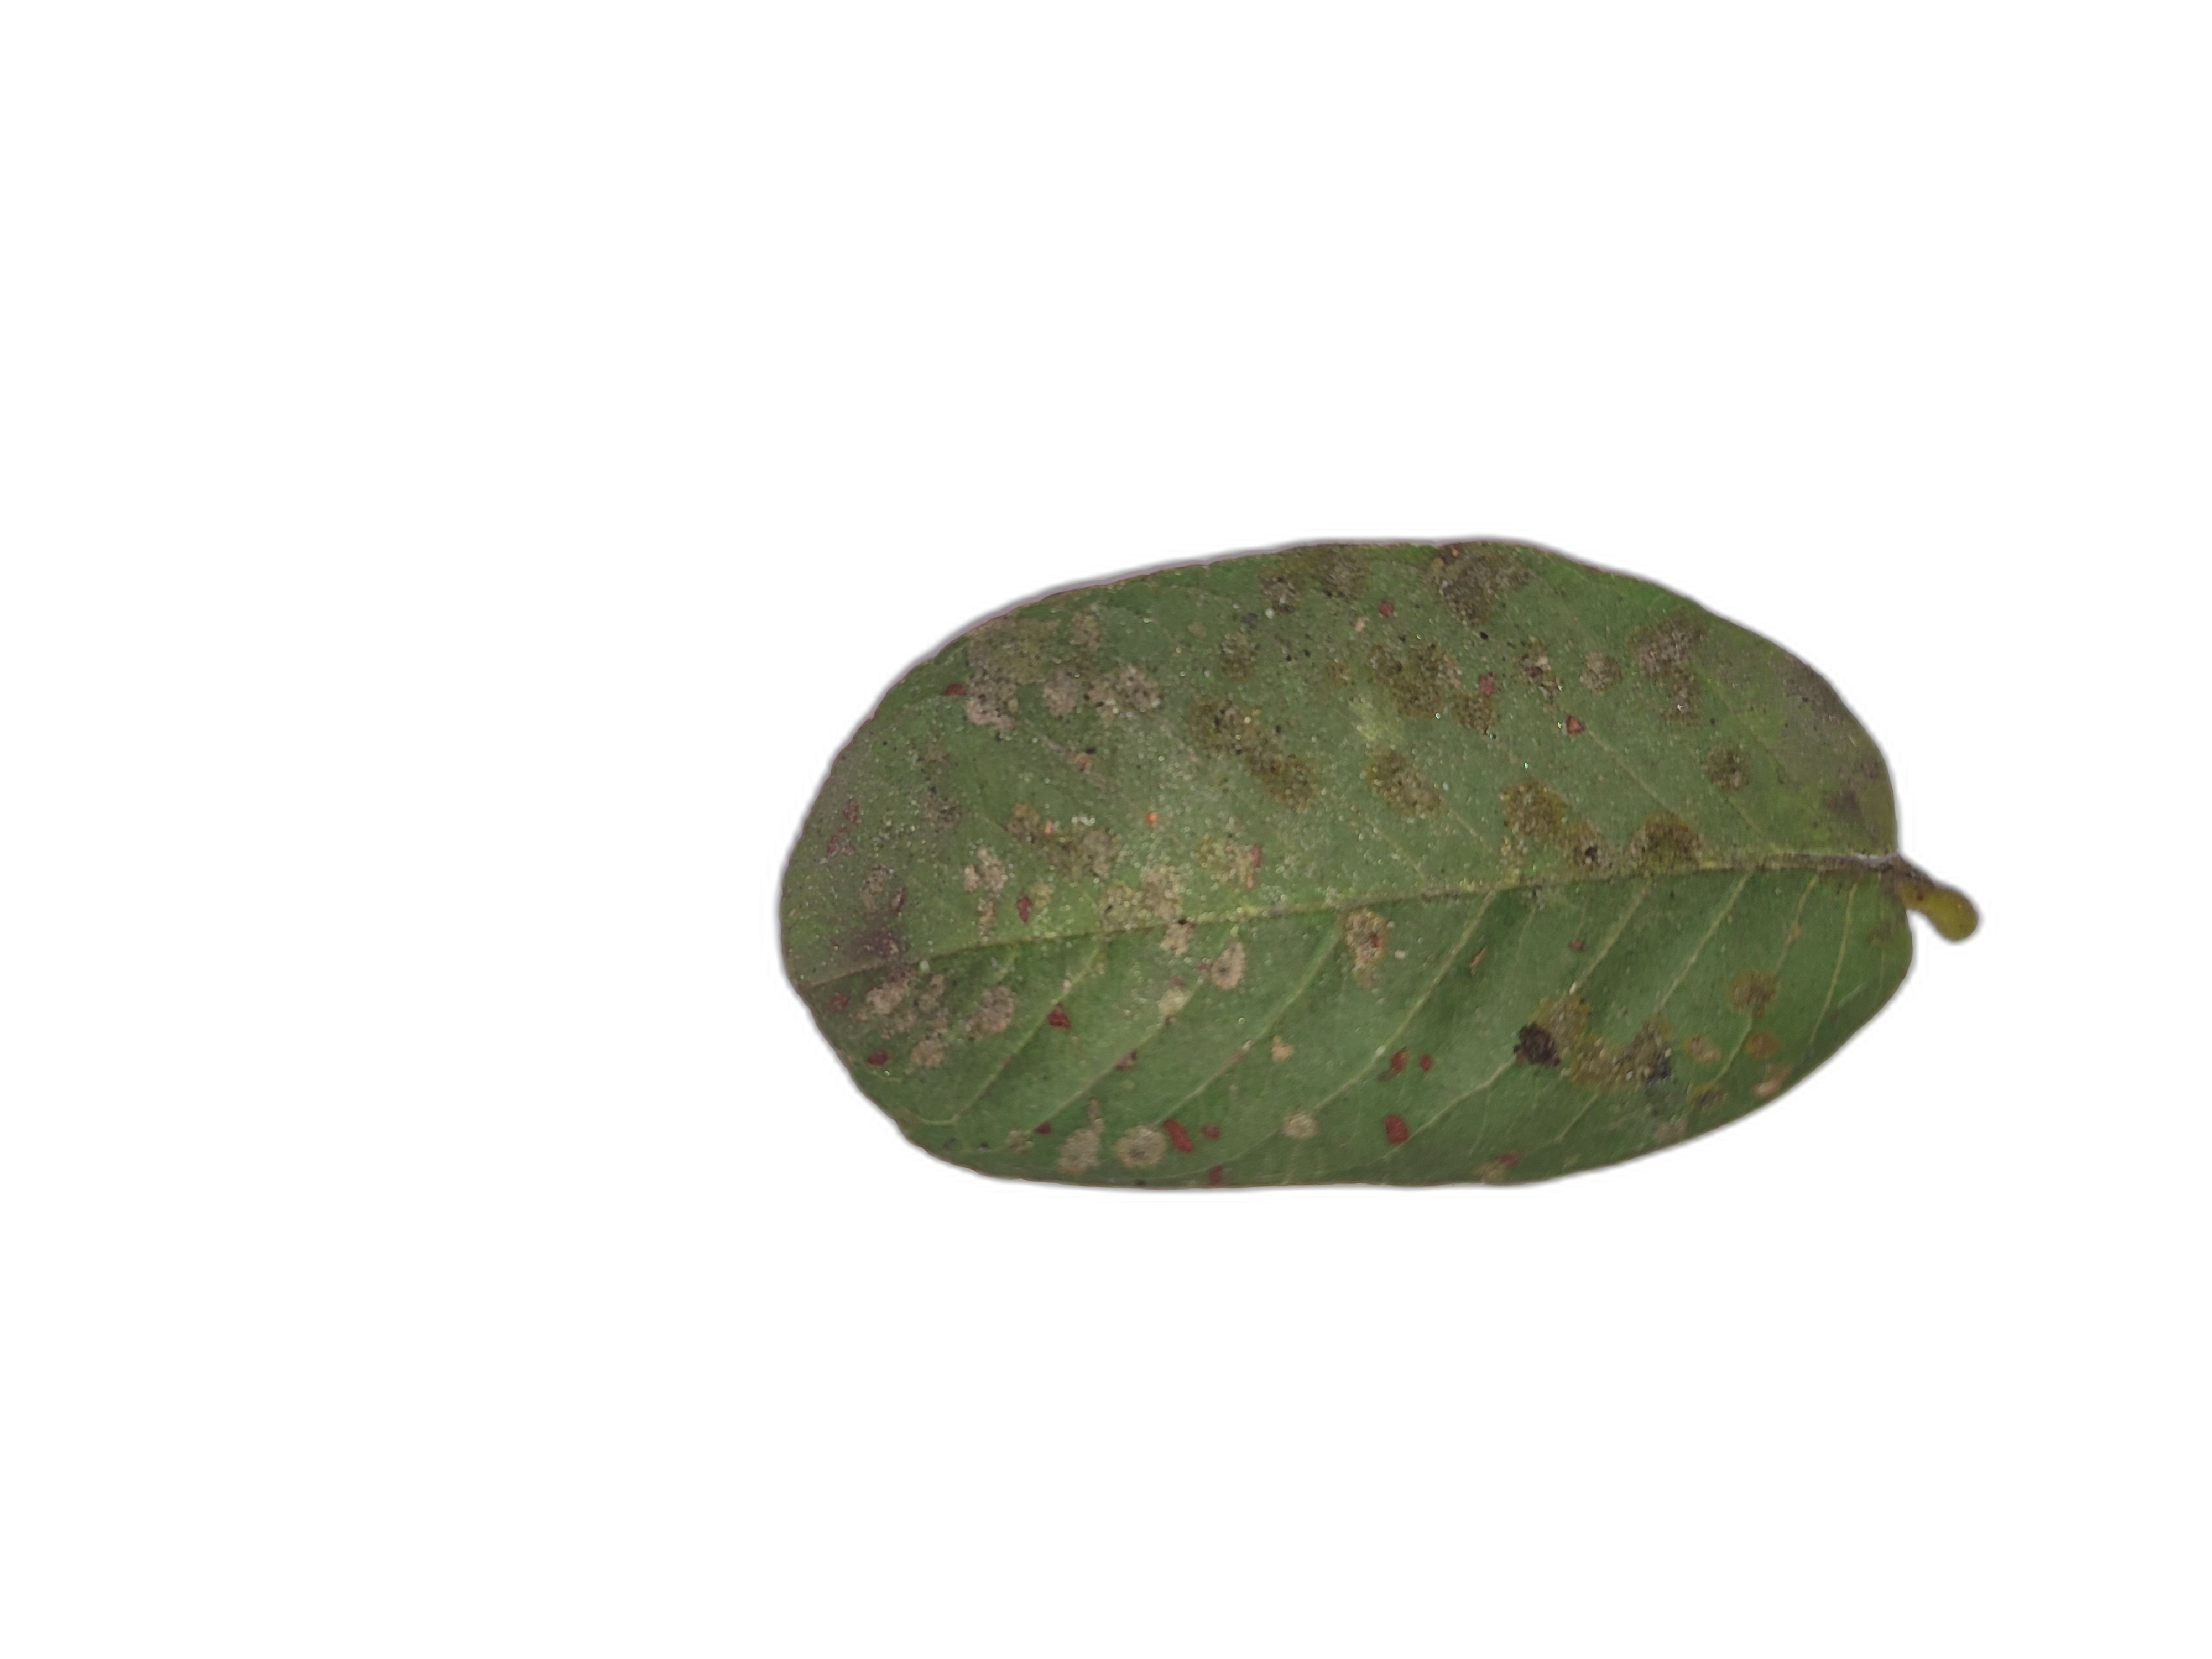
Plant part: leaf
Disease: Dot